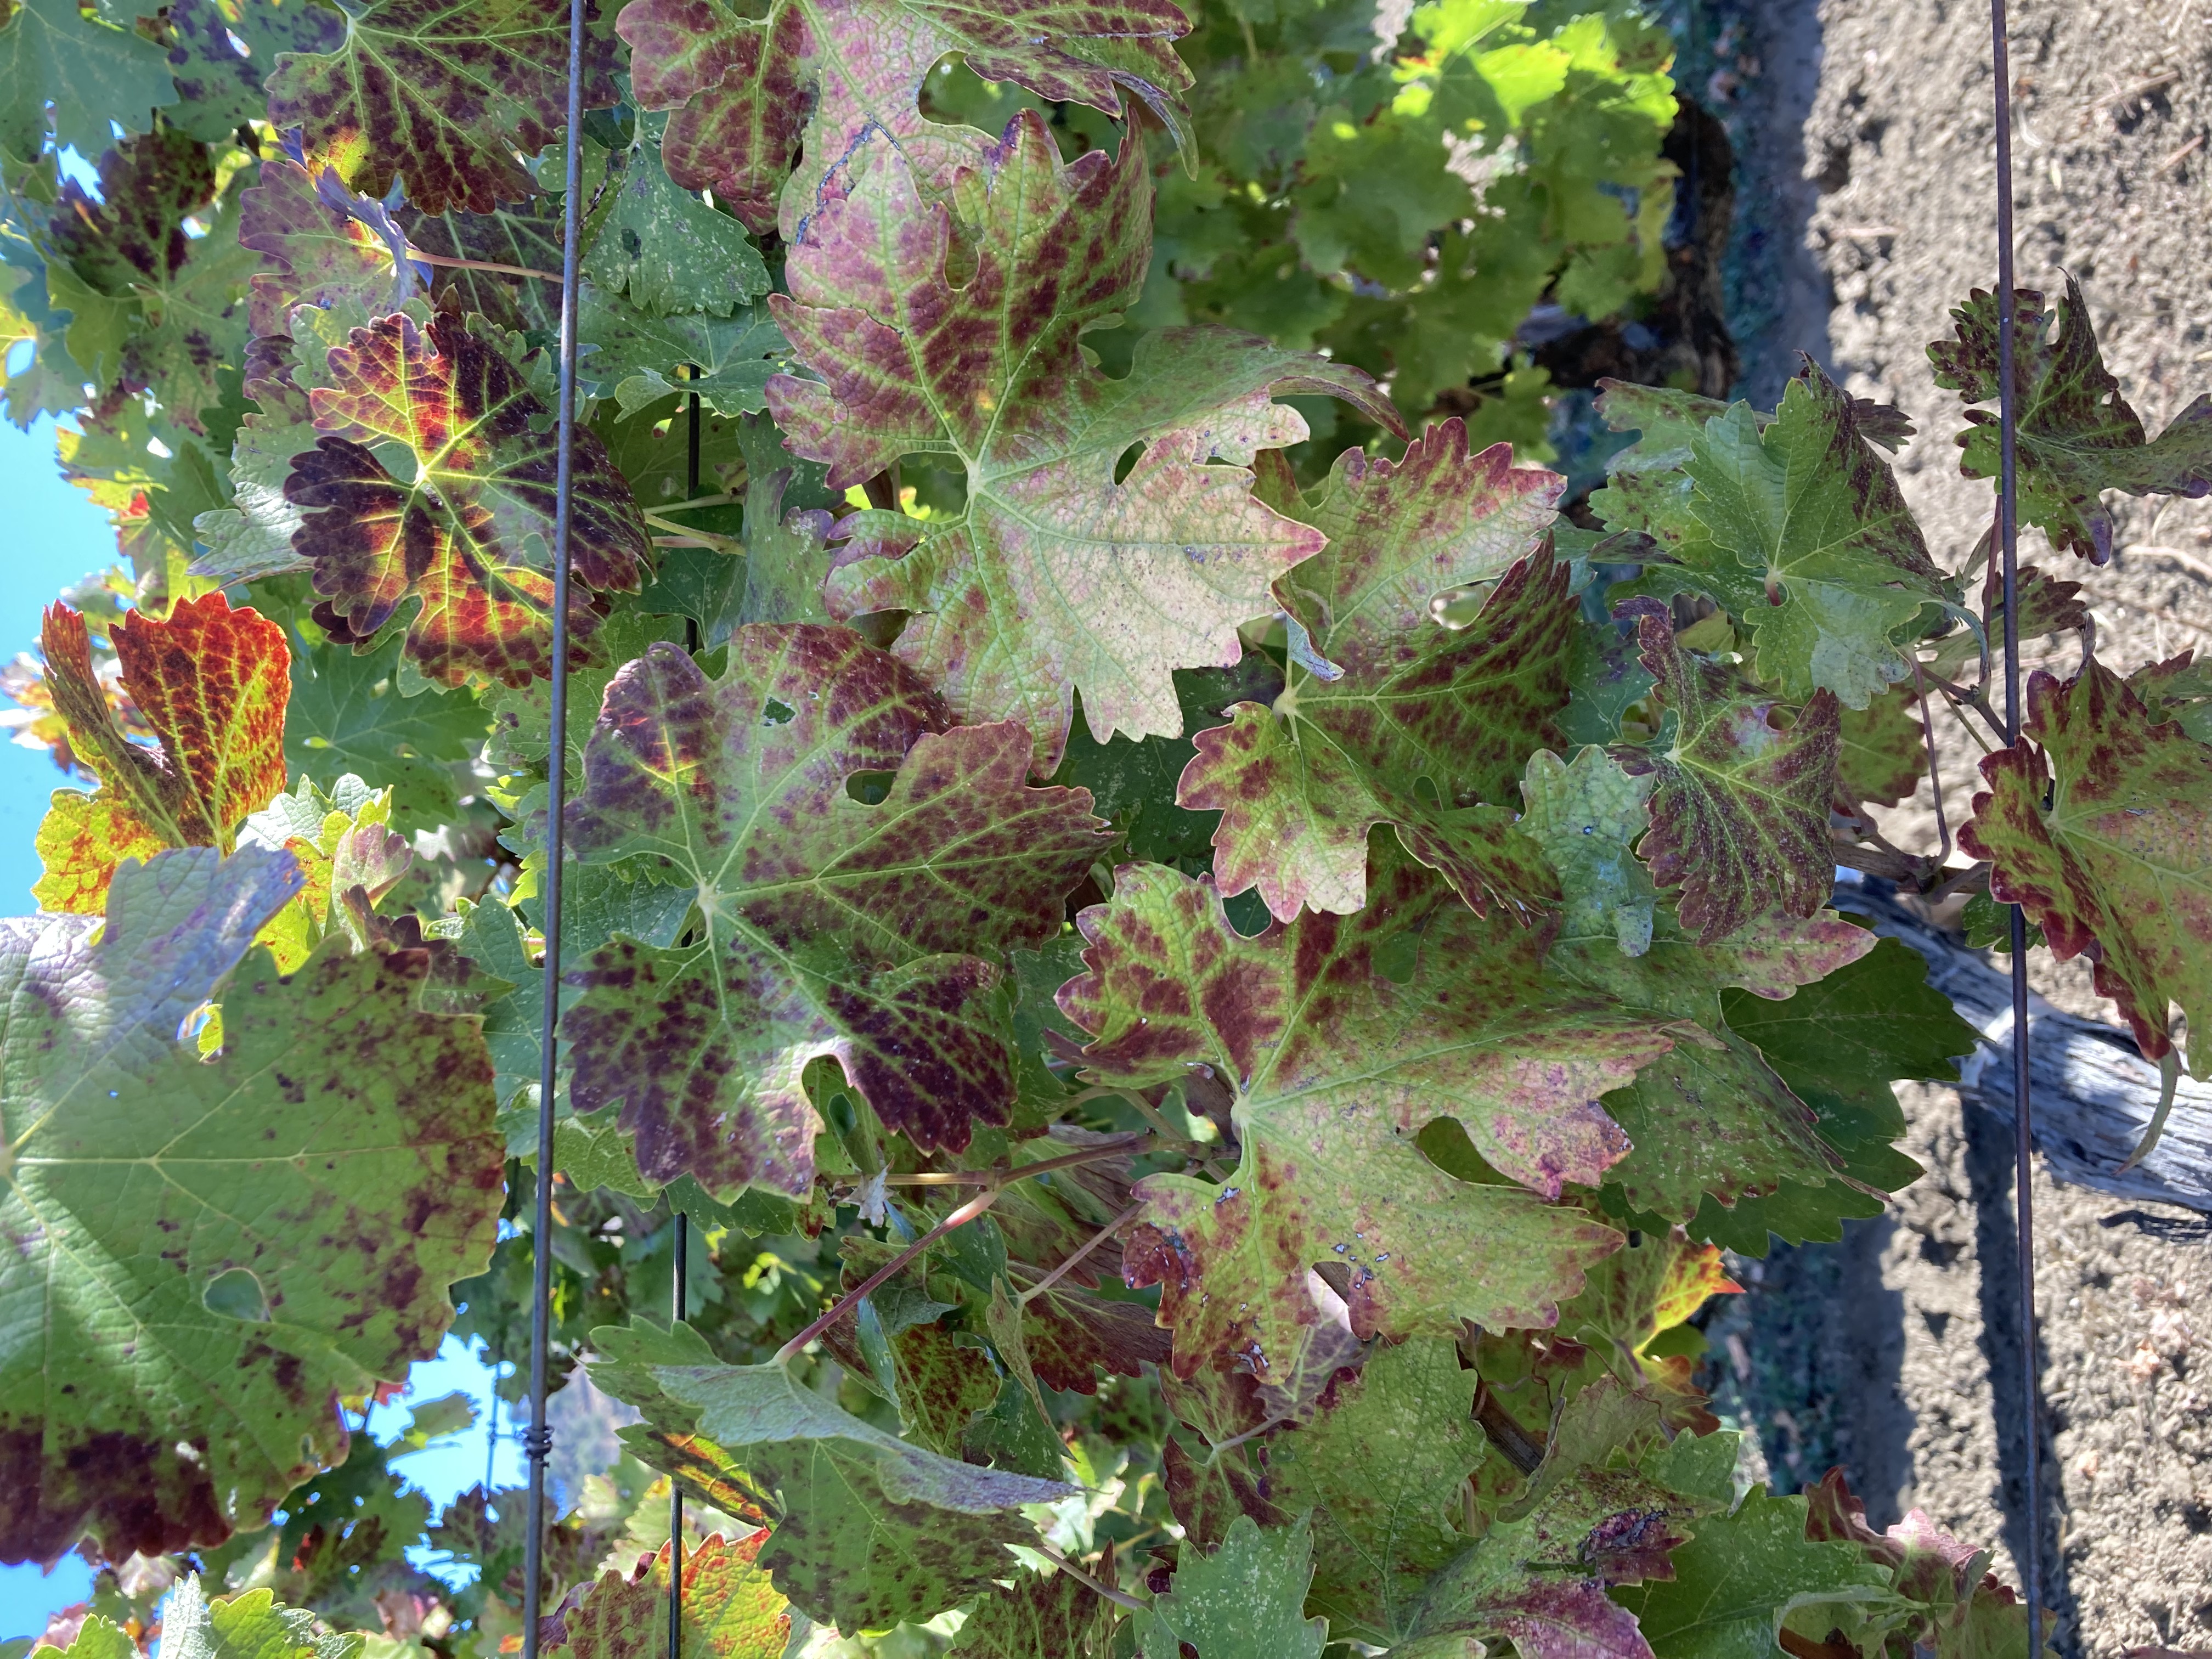
Label: Leafroll 3